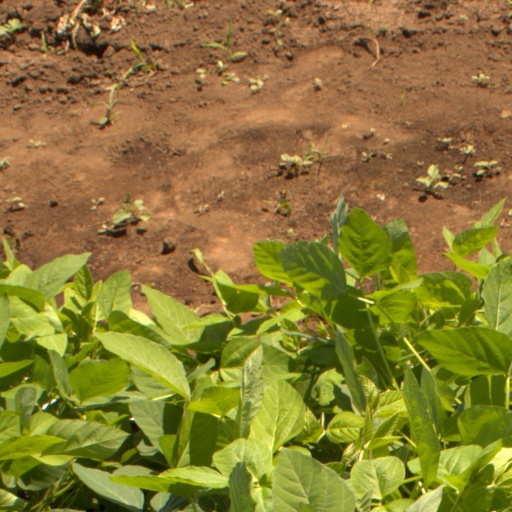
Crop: soybean